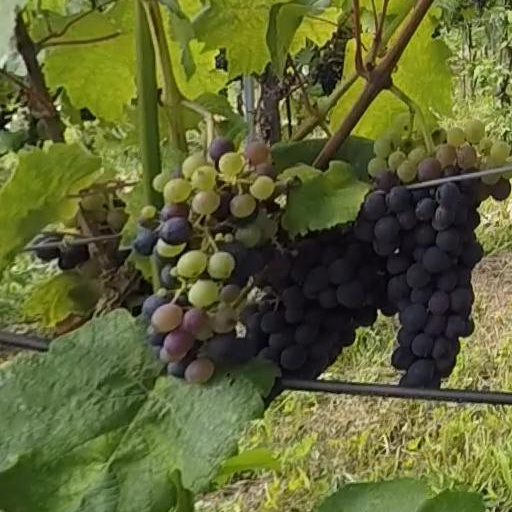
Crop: grape